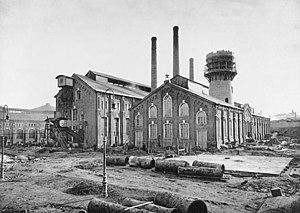
Usine à gaz. Bâtiment des fours et des appareils (du côté du dépôt de coke). (Moscou).